Red Kayak

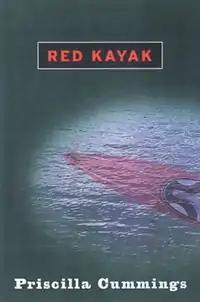
First edition cover

Red Kayak is a young adult novel by American author Priscilla Cummings. It was first published in 2004 and tells the story of a teenager who feels partially responsible for the death of a three-year-old, and the moral dilemma of whether to tell others about the truth he uncovers about the baby's death. "Red Kayak" is the first in a series of three books, the sequel being "The Journey Back".